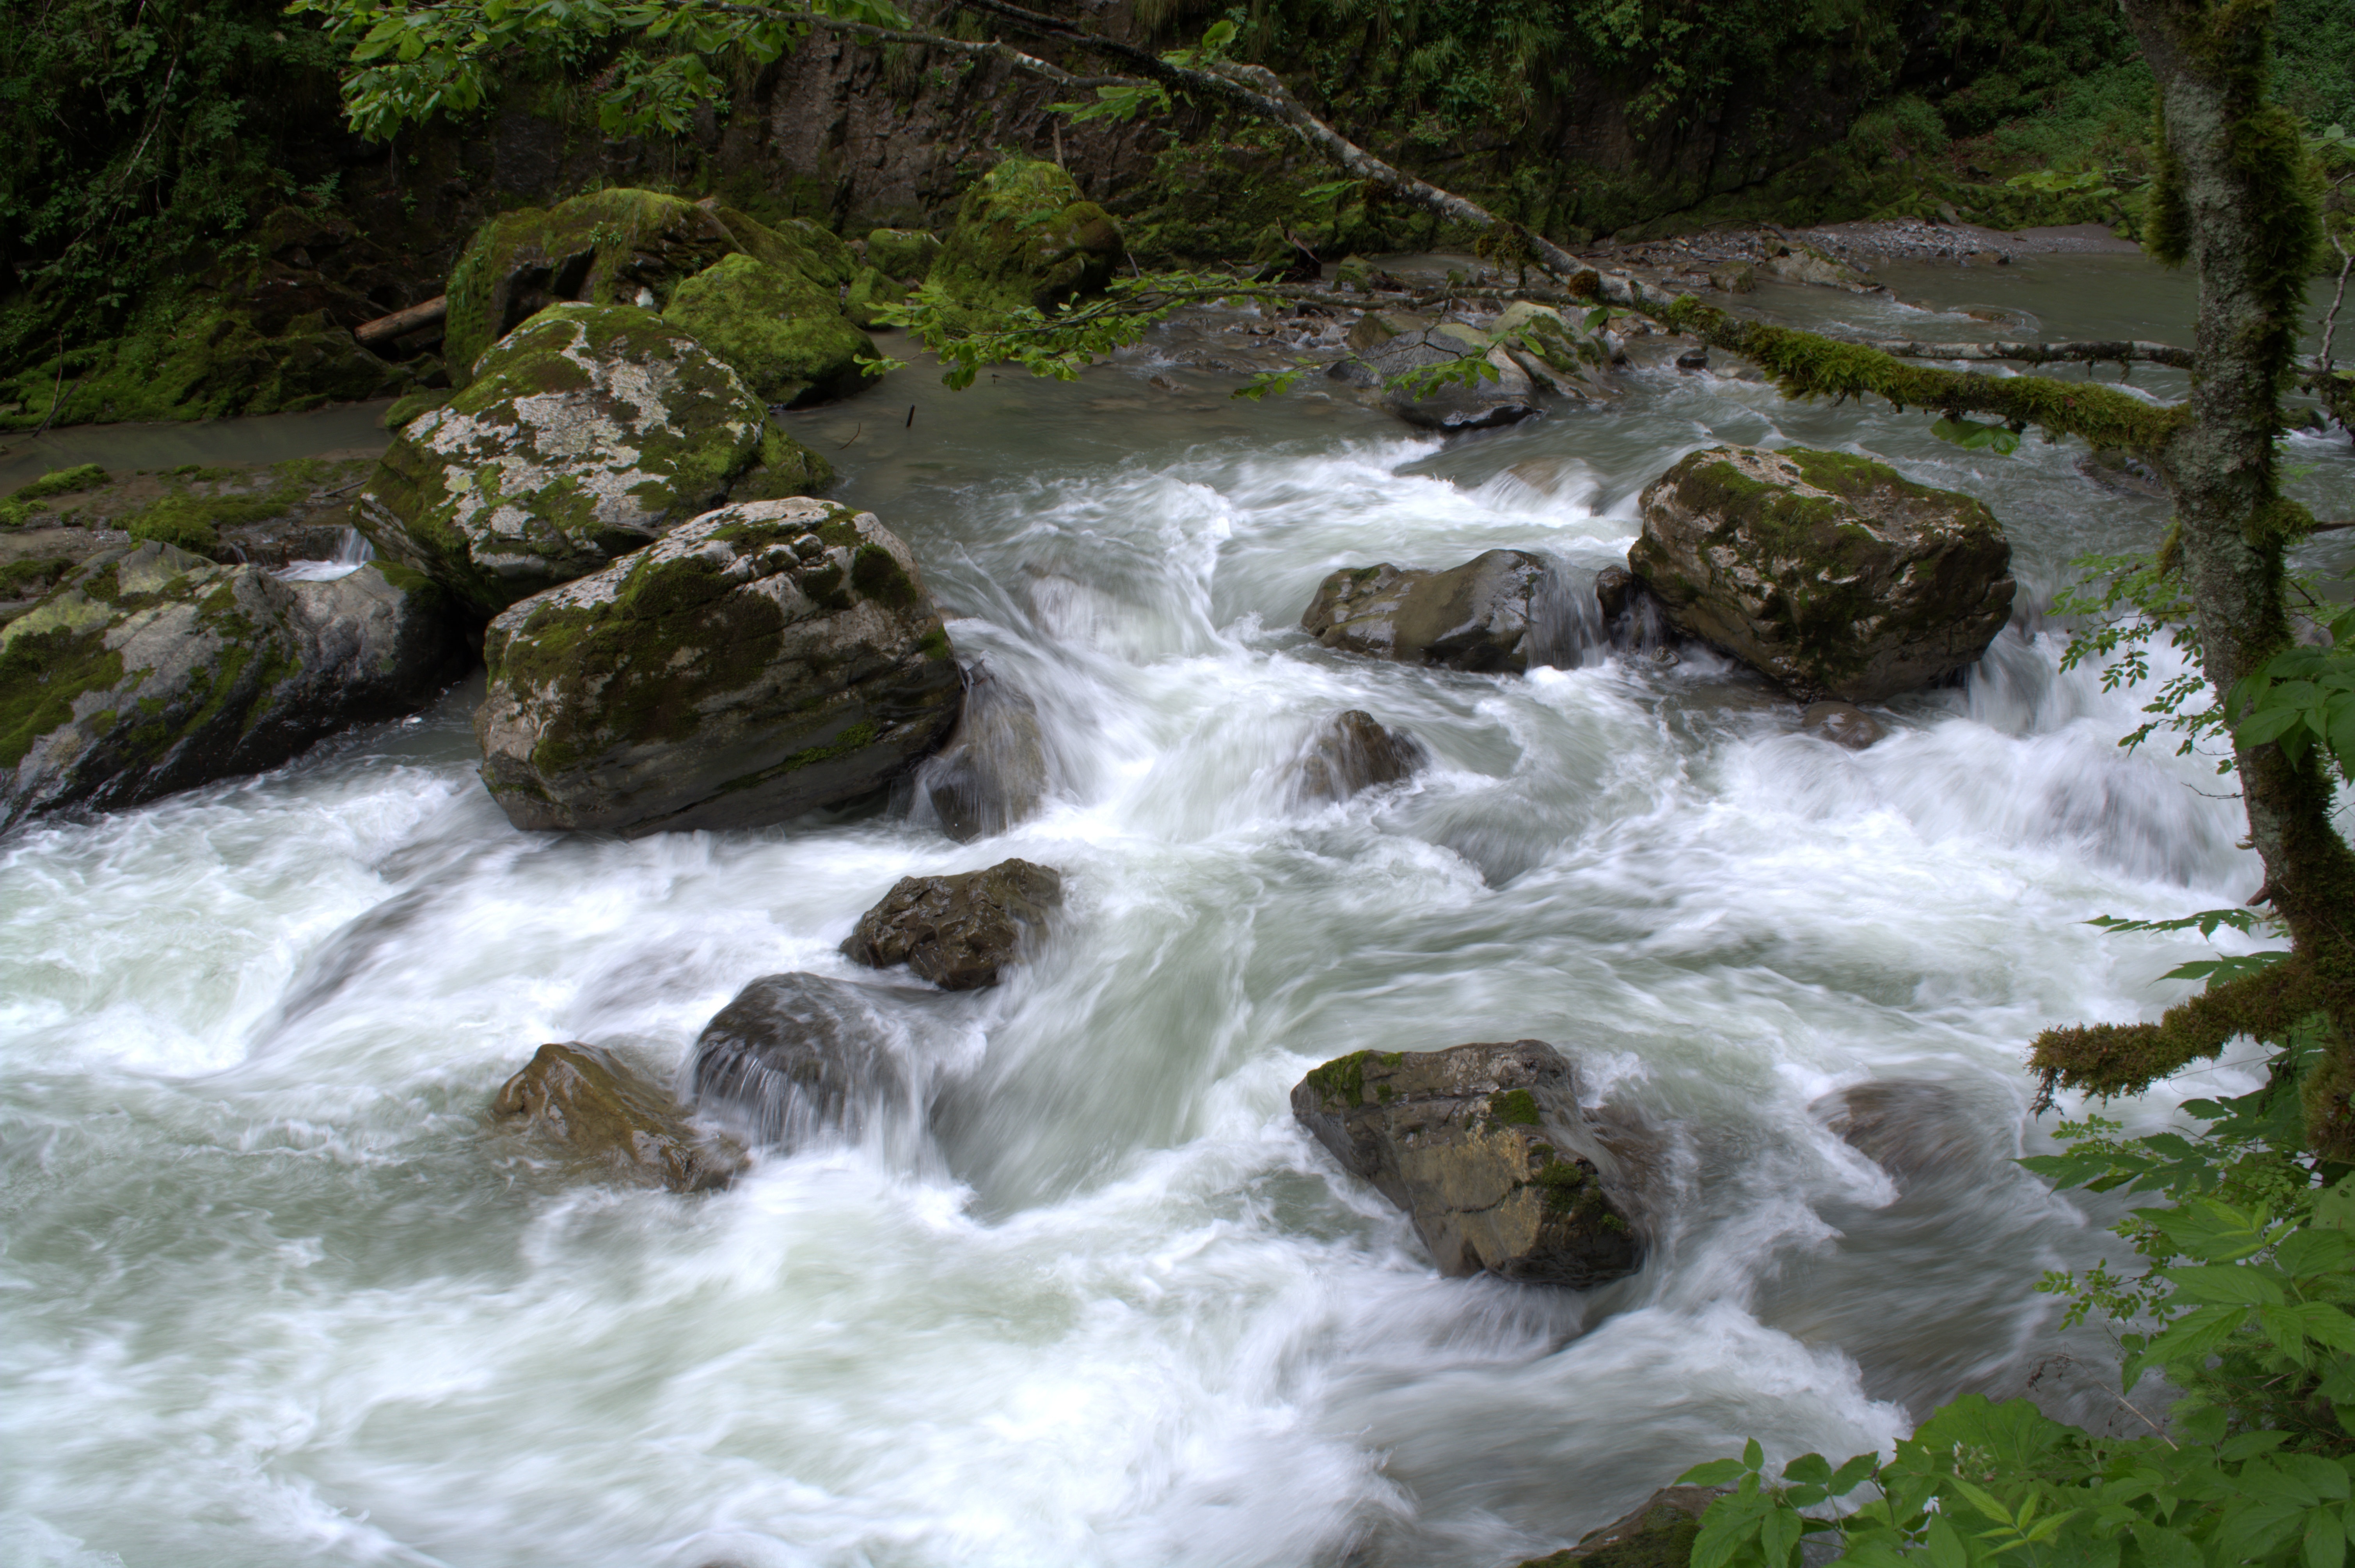
water, nature, forest, rock, waterfall, creek, river, valley, idyllic, stream, flow, rapid, body of water, stones, source, mountains, bach, water feature, watercourse, landform, allg u, clammy, broad brook clammy, broad brook, kleinwalsertal, geographical feature